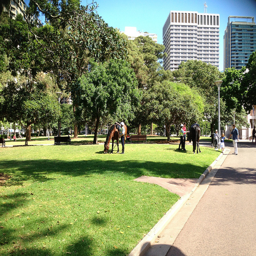
people and their horses at a local park
a horse is eating from the grass in a park
A person in  a park petting a horse
A grassy area with people standing with horses
A PARK WITH HORSES GRAZING GRASS NEAR TO THEIR OWNERS.